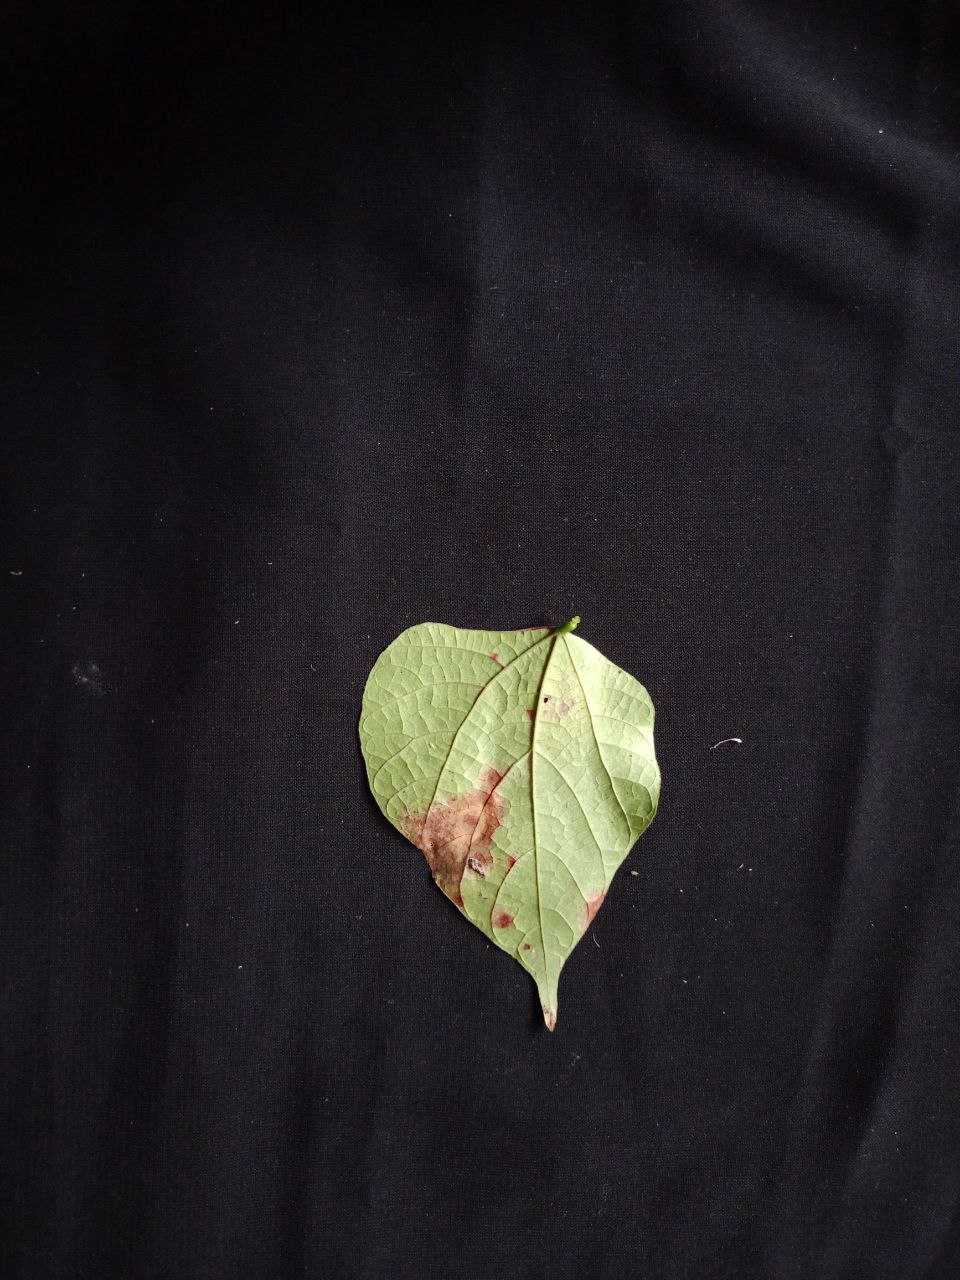
Crop: bean
Leaf condition: Blight